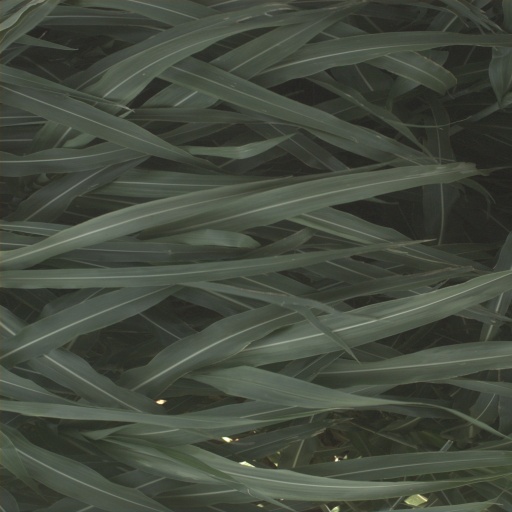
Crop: sorghum